American chestnut

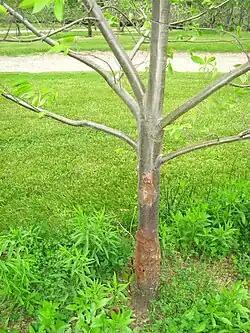
Chestnut blight affecting a young American chestnut

The appearance of invasive pathogens of the American Chestnut into the eastern deciduous forest ecosystem is just one instance of the Columbian exchange of pathogens. While the Columbian exchange moved valuable crops between the Americas, Europe and Asia, there was also a downside, as the rapid introduction of invasive and unfamiliar pathogens resulted in serious damage or extinction of some host species.